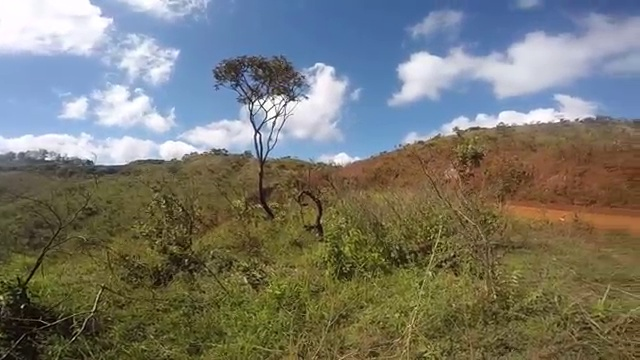
Fire: no
Smoke: no